Innoprom

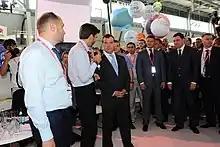
Dmitry Medvedev at Innoprom-2012

Innoprom is a large-scale international industrial exhibition annually held in Ekaterinburg, Russia. As declared, "the purpose of the Exhibition is to present advanced technologies developed in Russia which are ready to be used in industry, to facilitate the spreading of the best innovation practices and developing business connections between industrial enterprises and technology developers."